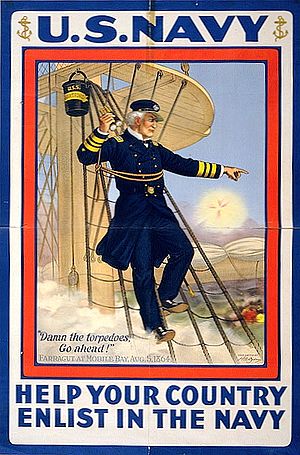
David G. Farragut / Død
Plakat fra 1. verdenskrig med Admiral Farragut i Mobile Bay som råber: "Til helvede med torpedoerne, fremad!"
David Glasgow Farragut var en amerikansk søofficer og højstrangende Admiral i den Amerikanske borgerkrig.